Stavroupoli

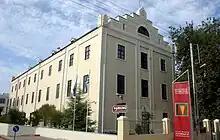
The Catholic Lazarist Monastery (Moni Lazariston)

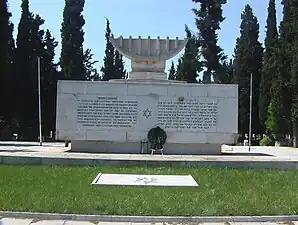
Holocaust memorial in the area of the new Jewish cemetery of the city

The area was also home to a military camp-converted-concentration camp during WWII, known in German as "Konzentrationslager Pavlo Mela" (Pavlos Melas Concentration Camp), where Jews, members of the Greek resistance and other anti-fascists were held either to be killed or sent to other concentration camps. Today the buildings are under restoration with a plan of construction of a museum.